B-cell linker

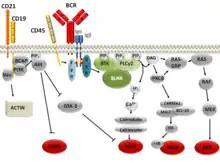
BLNK’s function and interaction shown in a schematic of BCR signaling pathways. BCR antigen recognition activates Src family kinases, including the SYK and BTK tyrosine kinases. Syk then phosphorylates BLNK, which can recruit downstream signaling molecules such as Grb2, PLCG2, Vav and Nck.

BLNK's function and importance in B cell development were first illustrated in BLNK deficient DT40 cells, a chicken B cell line. DT40 cells had interrupted B cell development: there was no calcium mobilization response in the B cell, impaired activation of the mitogen-activated protein (MAP) kinases p38, JNK, and somewhat inhibited ERK activation upon (BCR) activation as compared to wild type DT40 cells. In knockout mice, BLNK deficiency results in a partial block in B cell development, and in humans BLNK deficiency results in a much more profound block in B cell development.